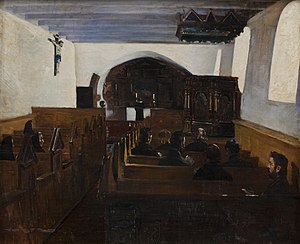
Gudstjeneste
Fridolin Johansen, Gudstjeneste i en kirke på Mors, 1893, Statens Museum for Kunst.
Gudstjenesten eller højmesse er i den kristne verden en kirkelig handling eller begivenhed, hvor Gud tilbedes. Gudstjenester finder sted om søndagen og på andre helligdage, men kan også lejlighedsvis afholdes på andre tidspunkter.